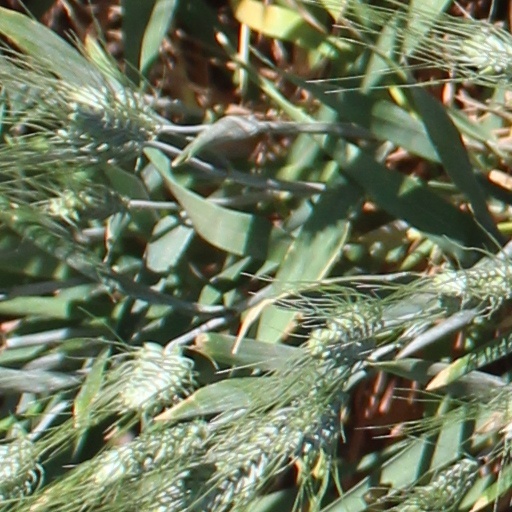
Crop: wheat